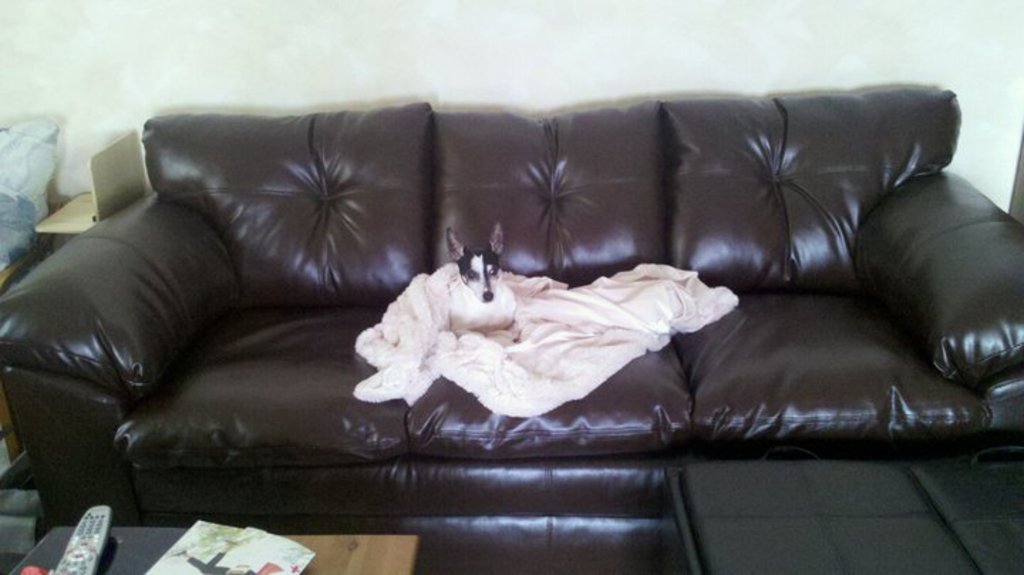
Label: others